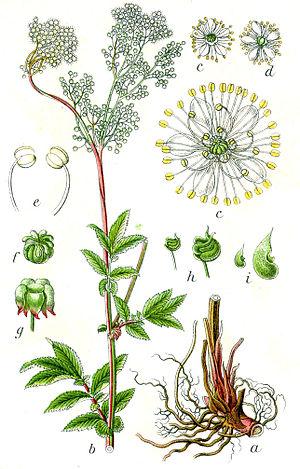
La Reine-des-prés, anciennement appelée ulmaire, ou Fausse spirée, est une plante herbacée vivace de la famille des Rosacées, originaire de l'Europe. C'est une plante mellifère.
Cette liste de Tracheophyta de Bosnie-Herzégovine, ainsi que d’espèces introduites est un aperçu incomplet d’espèces de mousses, de fougères, de gymnospermes et d’angiospermes citées dans la littérature disponible en langues bosniaque, croate, serbe et serbo-croate. Cet aperçu n’inclue pas des espèces cultivées ni celles occasionnellement introduites.